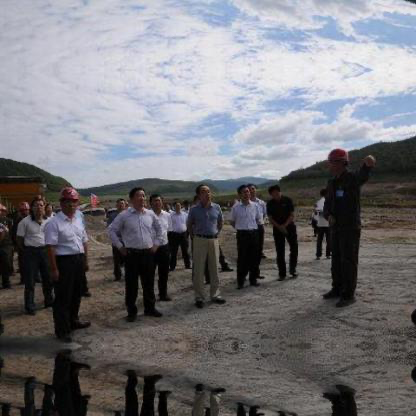
Objects in the image:
label: helmet
label: helmet
label: head
label: head
label: head
label: head
label: head
label: head
label: head
label: head
label: head
label: helmet